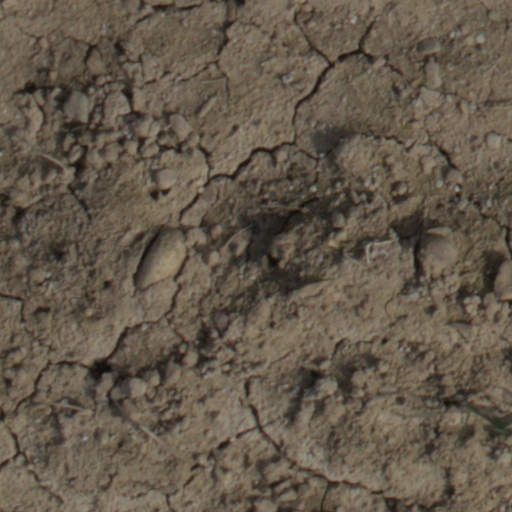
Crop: wheat